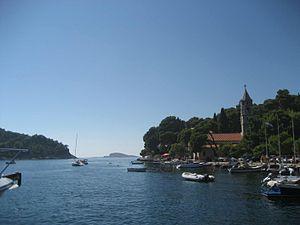
Konavle est une municipalité et une région géographique située dans le comitat de Dubrovnik-Neretva, en Croatie. Au recensement de 2001, la municipalité comptait 8 250 habitants, dont 96,51 % de Croates ; le village de Cavtat, siège de la municipalité, comptait 2 015 habitants. Konavle est la municipalité plus au sud de la Croatie et inclus le phare du cap Oštra, sur la péninsule de Prevlaka, le point extrême sud du pays sur le continent.